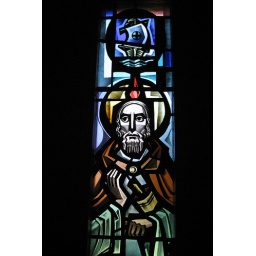
Stained glass windows designed and fabricated by Willet Studios (now Willet Hauser Architectural Glass, Inc.)